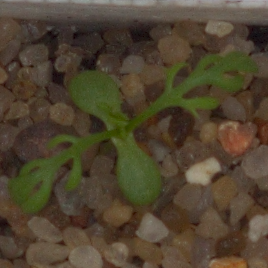
Label: scentless_mayweed